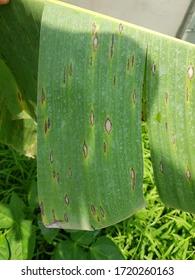
Plant: Banana
Disease: banana cordana leaf spot